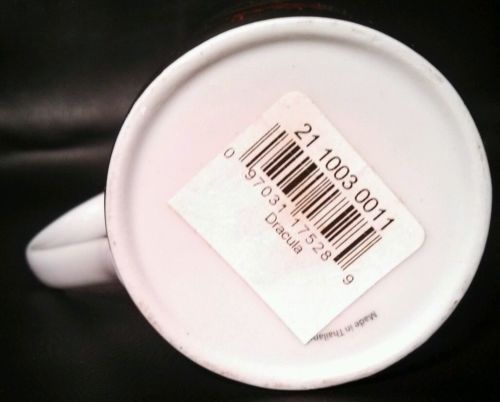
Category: mug